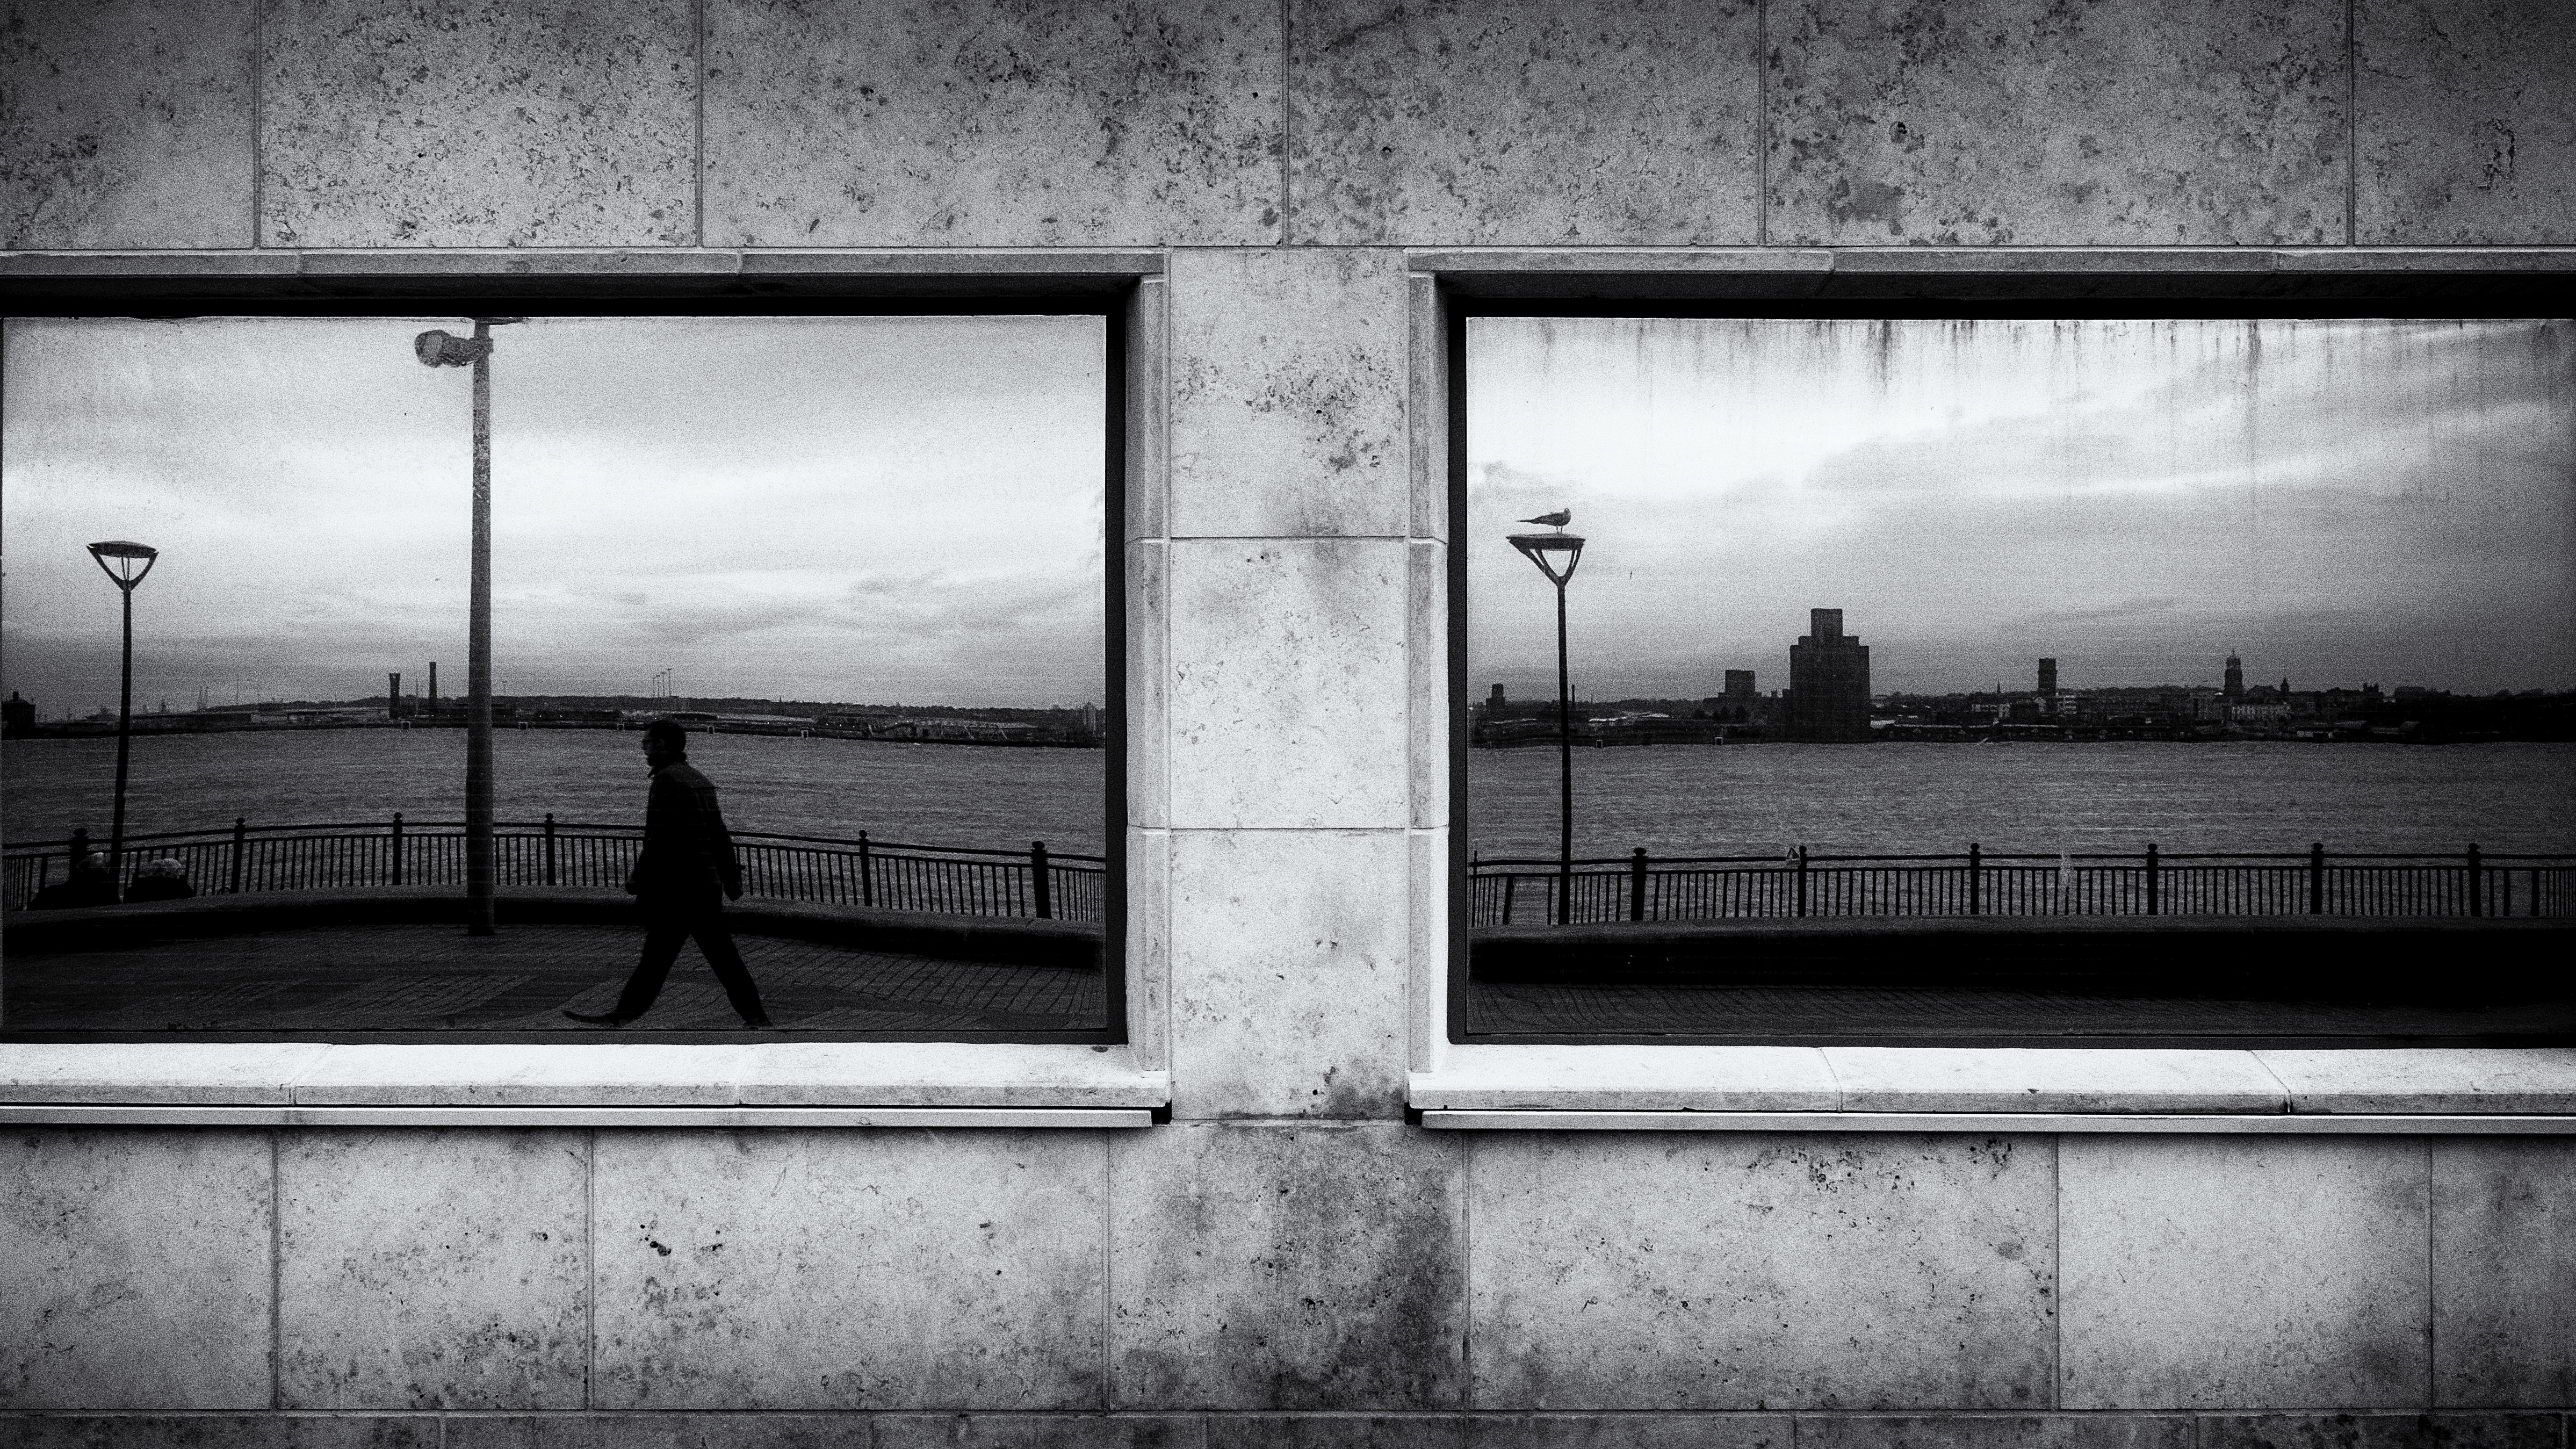
light, black and white, white, photography, window, reflection, color, shadow, darkness, black, monochrome, symmetry, photograph, shape, monochrome photography, film noir